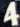
Number: 4